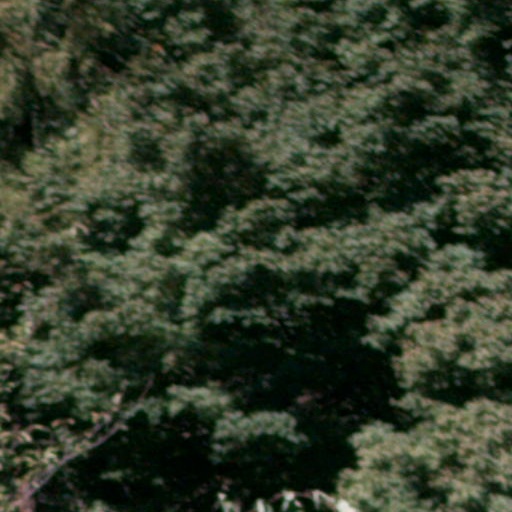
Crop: cassava